Pink Bridge

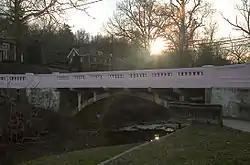
The Pink Bridge in Ritter Park.

The Pink Bridge of Huntington, West Virginia is a concrete arch bridge spanning Four Pole Creek at 8th Street that was painted pink during late October to mid November 2006 to raise awareness of breast cancer.